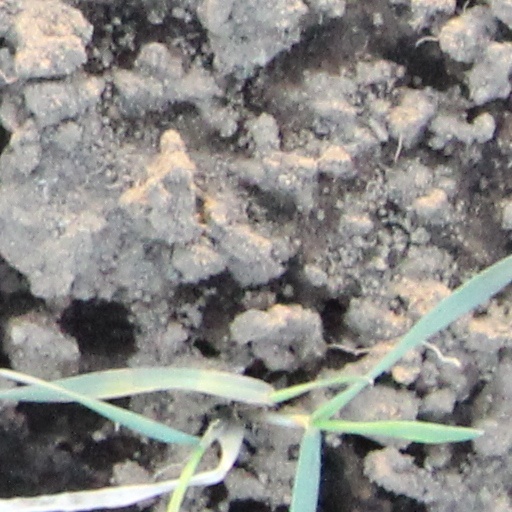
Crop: wheat